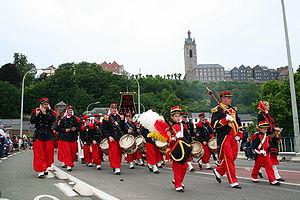
Thuin (Belgique), la 1ère compagnie de zouaves dans la procession Saint-Roch.
Le fifre est un petit instrument de musique à vent, plus précisément un bois appartenant à la famille de la flûte traversière.